Jefferson Orejuela

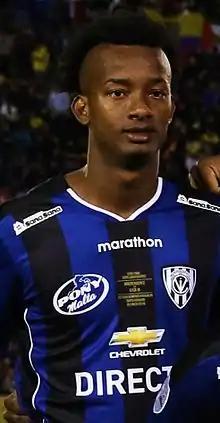
Orejuela with Independiente DV in 2016

Jefferson Gabriel Orejuela Izquierdo (born 14 February 1993) is an Ecuadorian professional footballer who plays as a central midfielder.